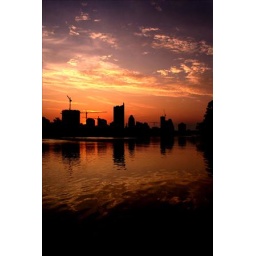
Lady bird lake with the NEW skylinecolors in this photo due to volcanic ash